Zaporozhian Cossacks

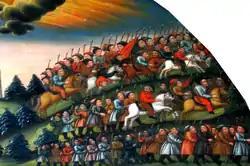
Cossack army near Lublin in 1648.

The Zaporozhian Host, while being closely associated with the Cossack Hetmanate, had its own administration and orders. For military operations, cossacks of the host organized into "Kish". Kish is an old term for a reinforced camp that was used in the 11th-16th centuries and later adopted by cossacks. Kish was the central body of government in Sich under jurisdiction of which were administrative, military, financial, legal, and other affairs. Kish was elected on annual bases at the Sich Rada (Black Rada). Black Rada was a council of all Cossacks. Kish elections were taken place either on 1 January, 1 October (Intercession of the Theotokos holiday - Pokrova), or on the 2nd-3rd day of Easter.